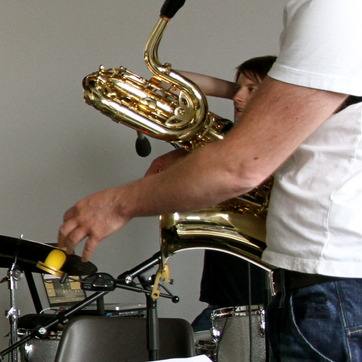
Material: skin